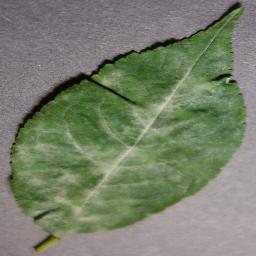
Label: Cherry___Powdery_mildew